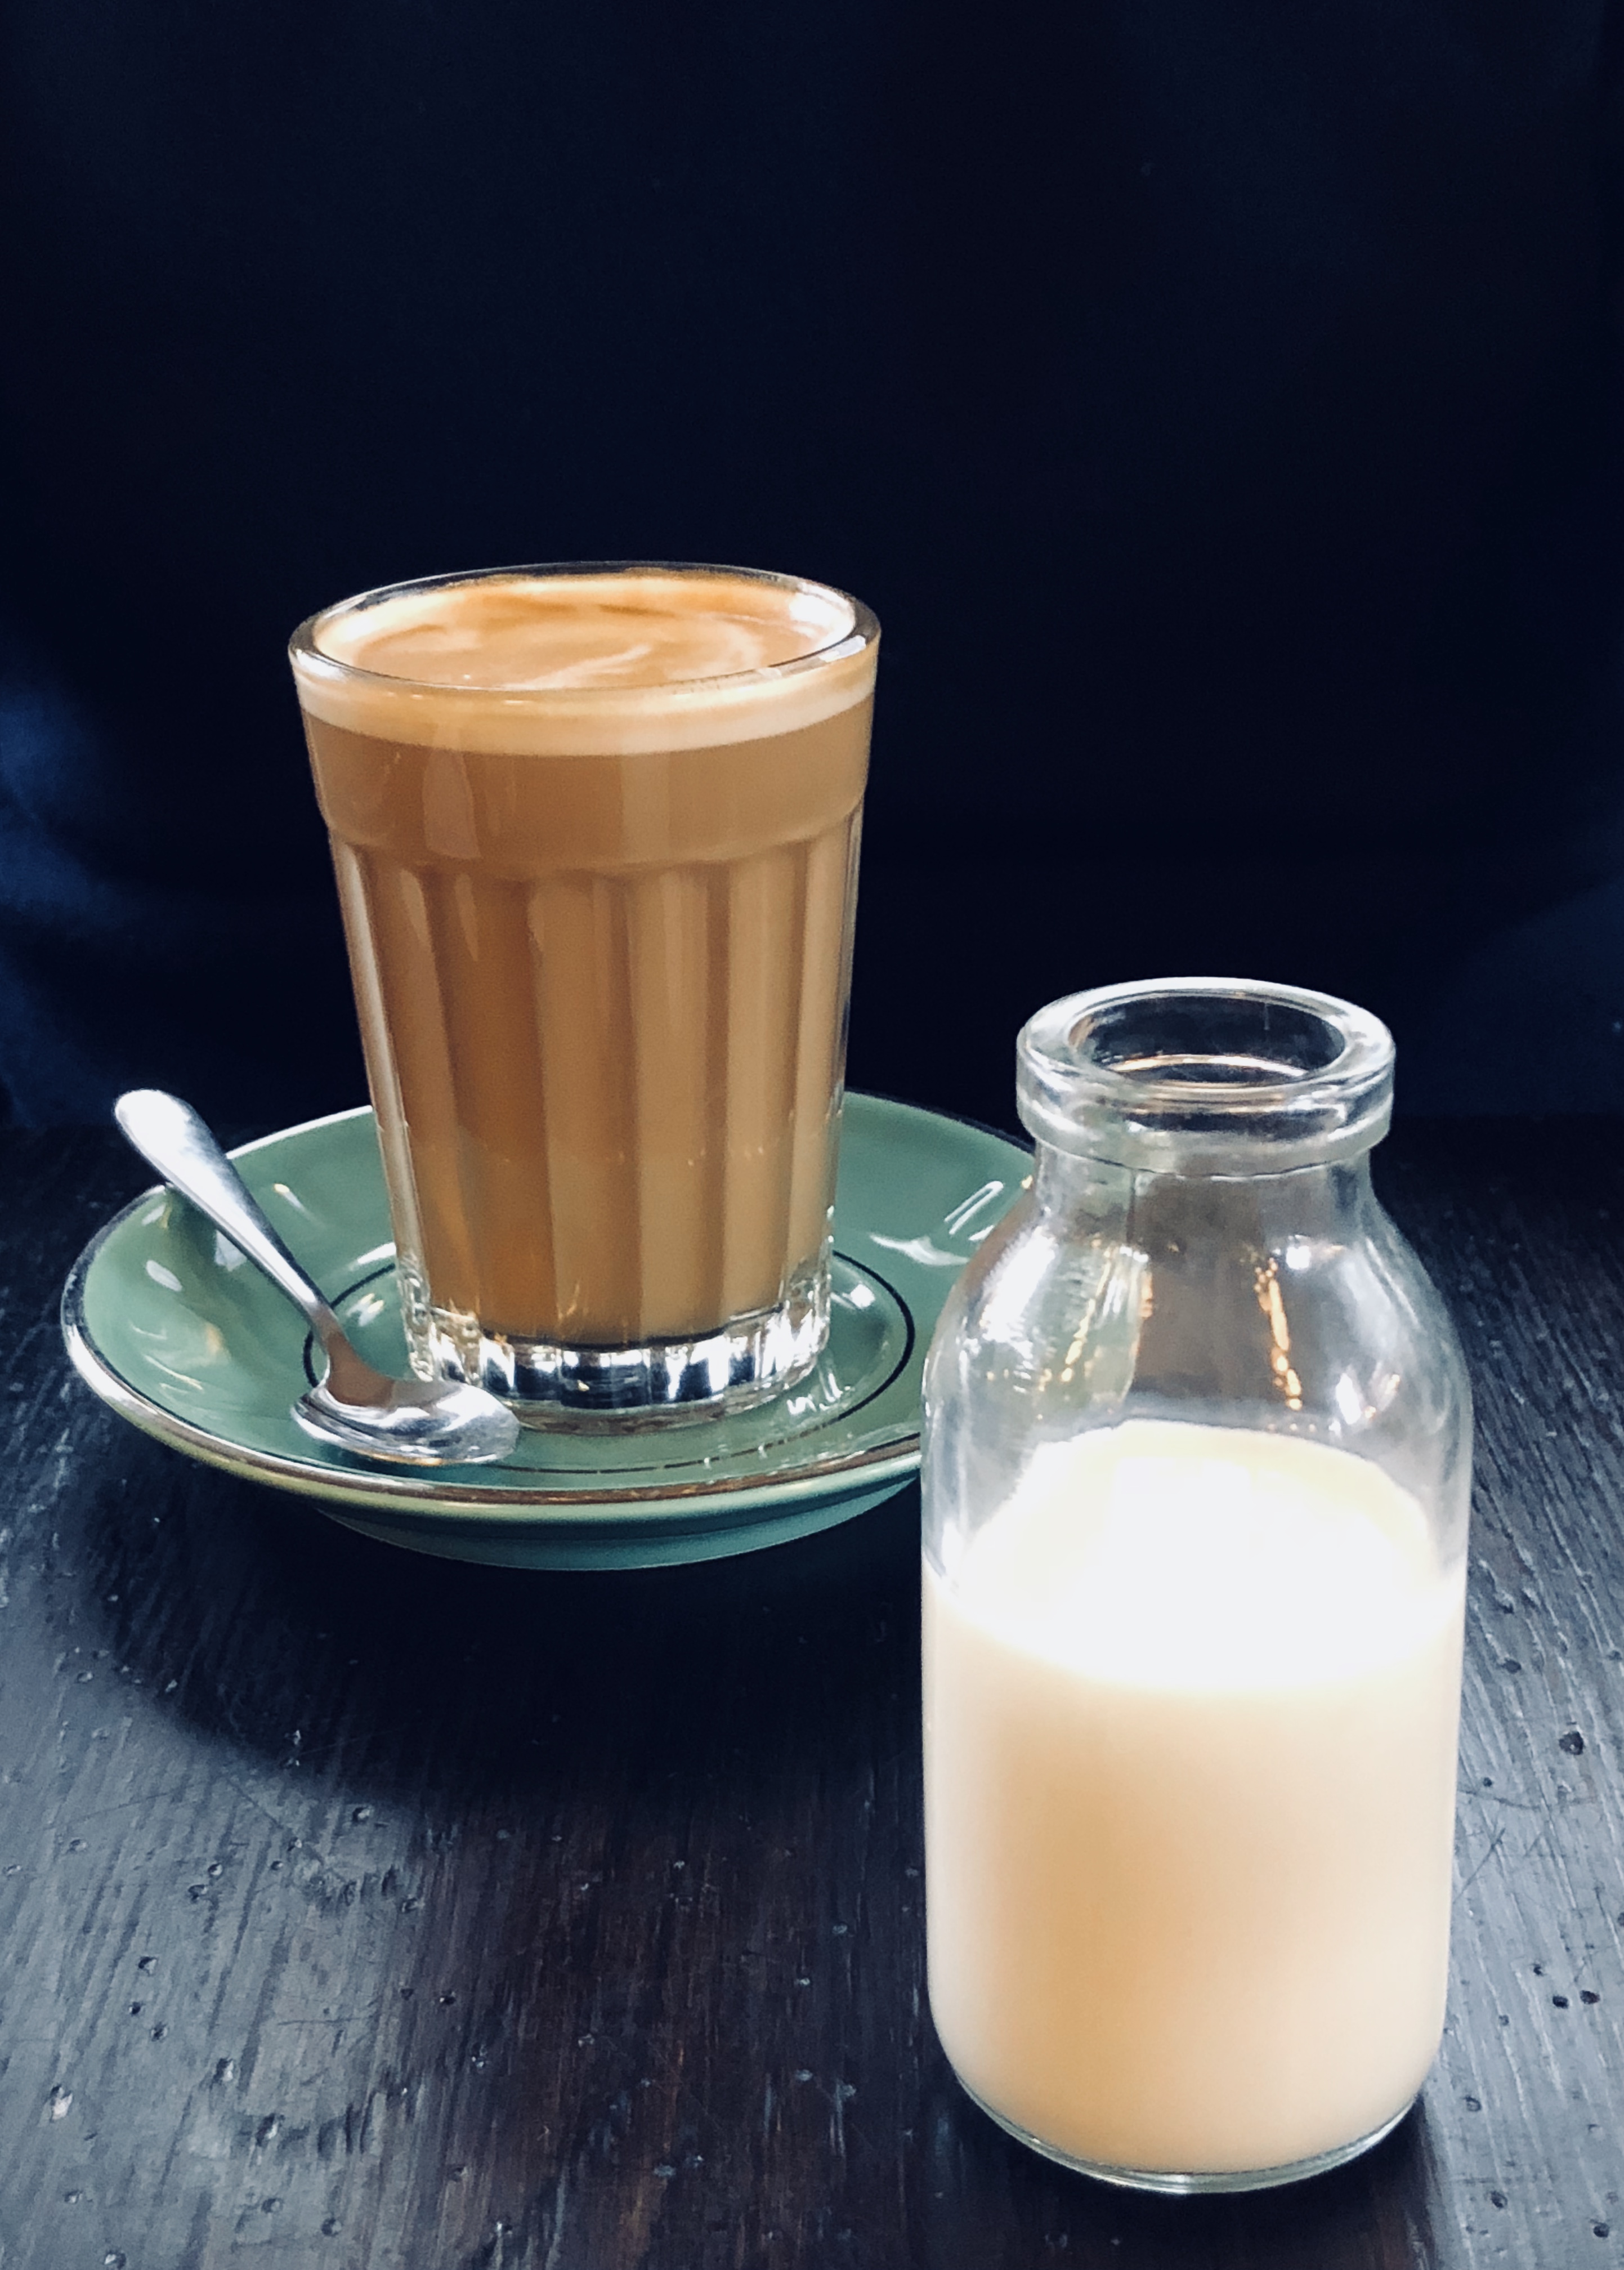
irish cream, food, drink, Milk punch, horchata, milkshake, almond milk, cafe au lait, milk, Grain milk, eggnog, Boza, iced coffee, dairy, coffee milk, ingredient, frapp coffee, soy milk, lassi, plant milk, latte macchiato, latte, egg cream, hemp milk, dessert